2020 Supertaça Cândido de Oliveira

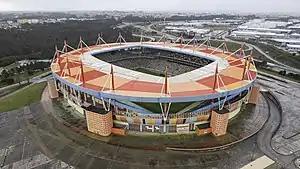
Estádio Municipal de Aveiro

The Portuguese Football Federation announced on 16 October 2020 that the Estádio Municipal de Aveiro would host this season's Supertaça in December, as well as the postponed finals from the previous season's Taça de Portugal Feminina and Taça da Liga Feminina. This was the tenth time the Supertaça was played at the Estádio Municipal de Aveiro, having hosted all Supertaça matches but two since 2009, both of them played at Estádio Algarve, in 2015 and 2019.